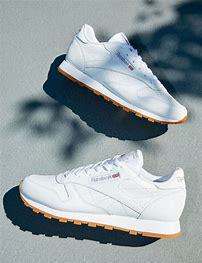
Brand: Reebok
Model: Classic